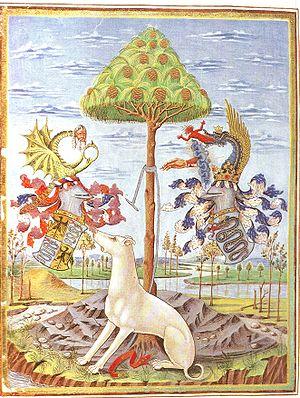
Gian Giacomo Medici, marquis de Marignan, plus connu comme « le Medeghino », est un condottiere lombard. Bandit de grand chemin devenu mercenaire des ducs de Milan puis de Charles Quint, le produit de ses rapines permit à son frère de monter sur le trône papal sous le nom de Pie IV. On peut encore admirer, dans la cathédrale de Milan, le somptueux monument funéraire que ce dernier lui fit édifier.
La Bibliothèque Estense est une bibliothèque publique d'État en Italie située à Modène en Émilie-Romagne.